Erwin Sumser

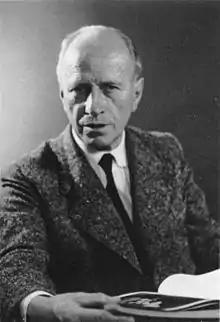
Erwin Sumser, 1950

Erwin Sumser (8 October 1891 – 22 January 1961) was a German physician. He was born and grew up in Merzhausen where he came to know the Schönberg and to appreciate the multitude of orchids growing there. In 1931 he purchased several floristically valuable lots of land in the Jennetal which are called Sumser's Garden. Later he bought also comparable lots of land on the Baar. In 1960 he sold all his private nature reserves to the federal state of Baden-Württemberg.